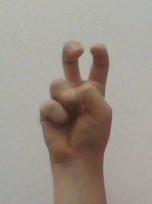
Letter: toot